Benzie County Courthouse

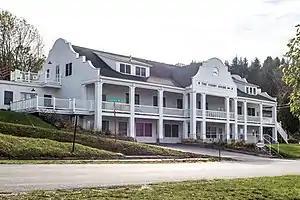
Building in 2013

The Benzie County Courthouse is a historic former courthouse in Beulah, Michigan. It is a Michigan State Historic Site and is listed on the National Register of Historic Places. Built in 1912 as a hotel and recreation center, it later served as a courthouse until 1976.